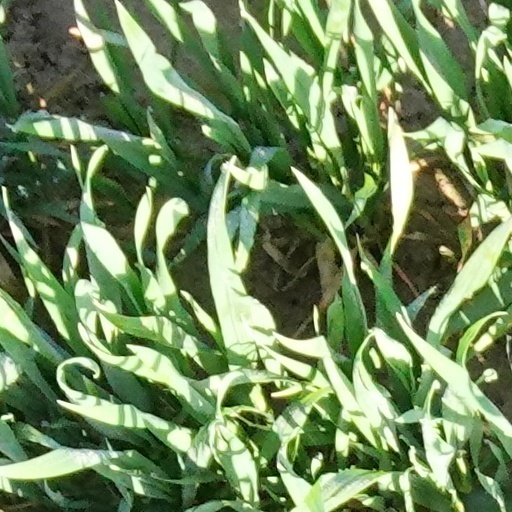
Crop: wheat